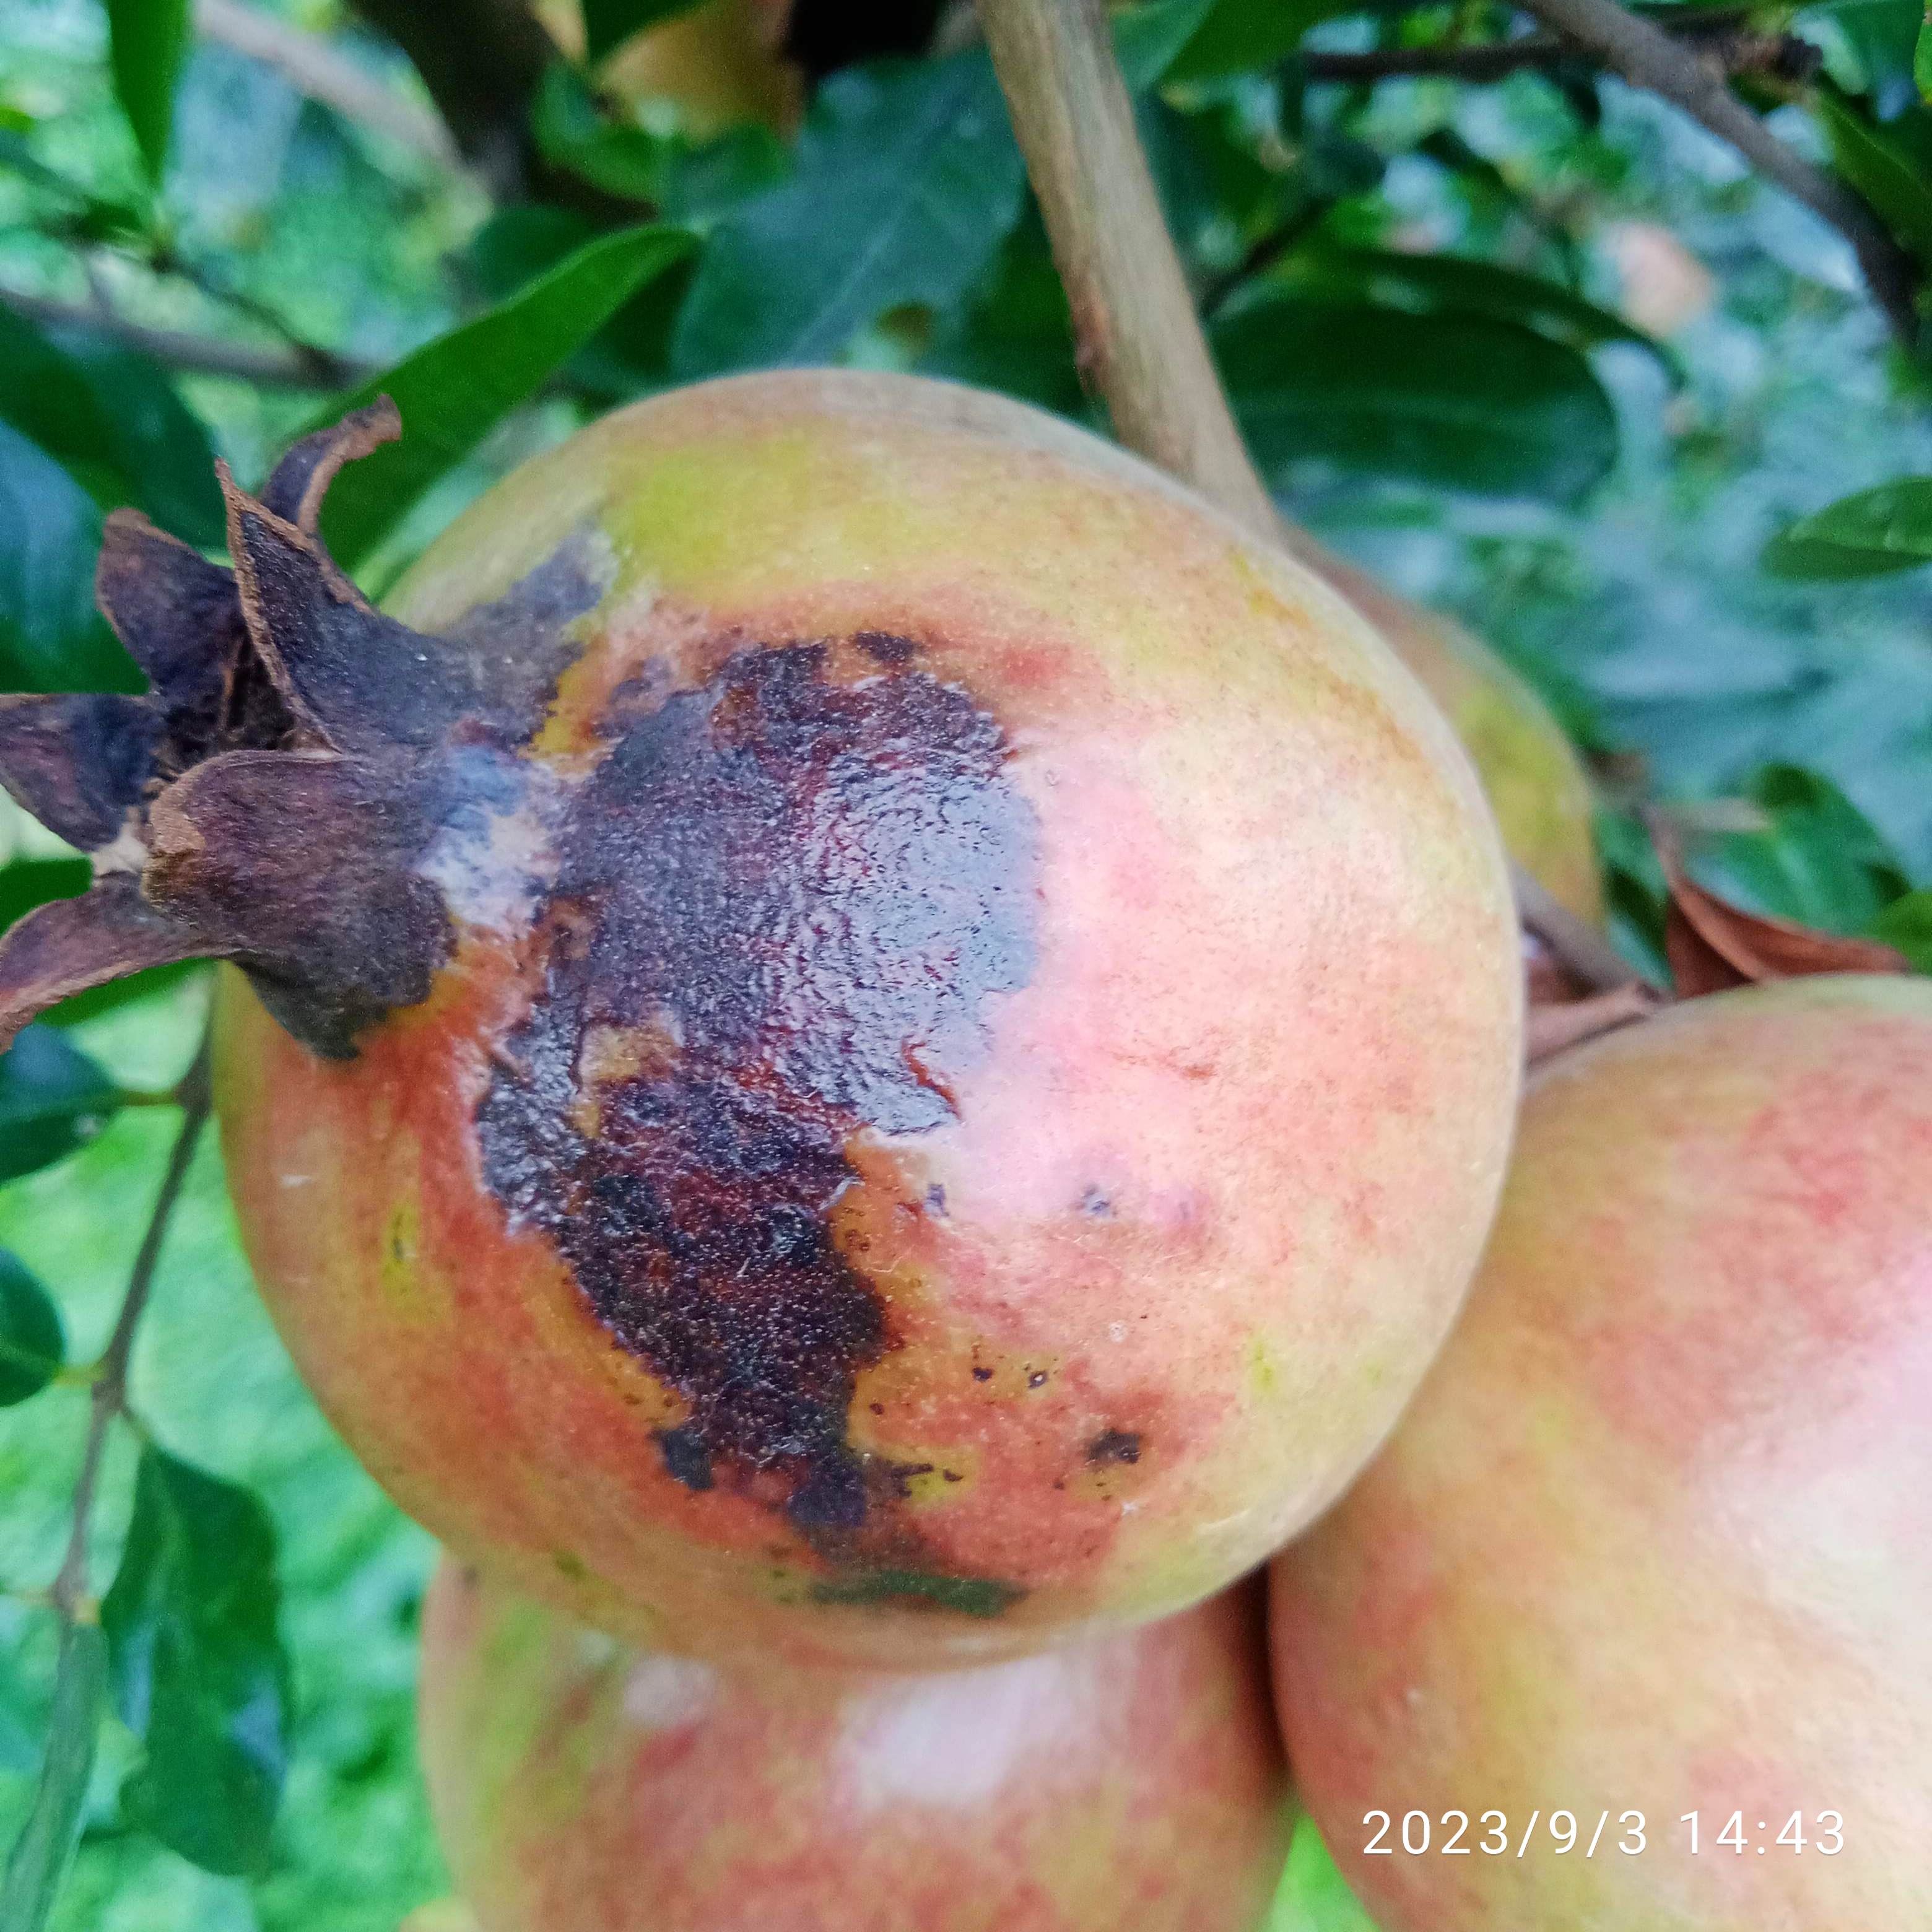
Label: Anthracnose